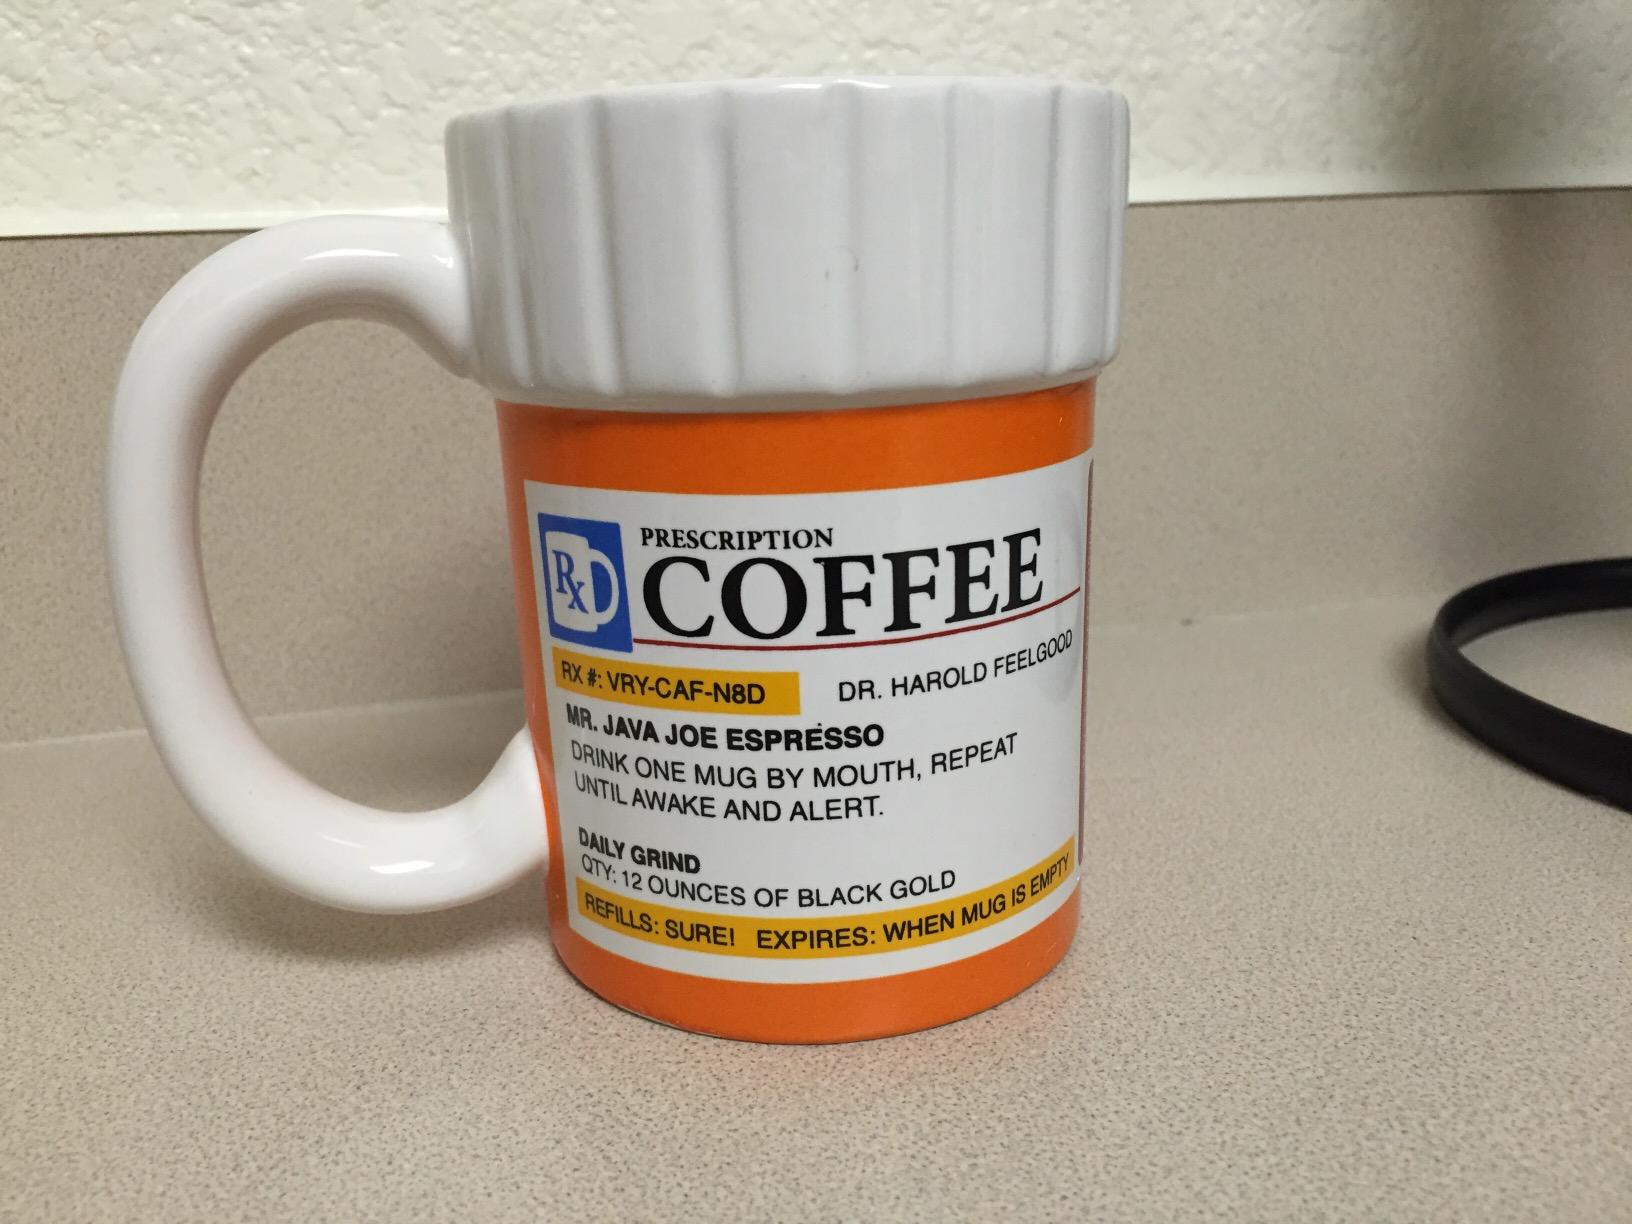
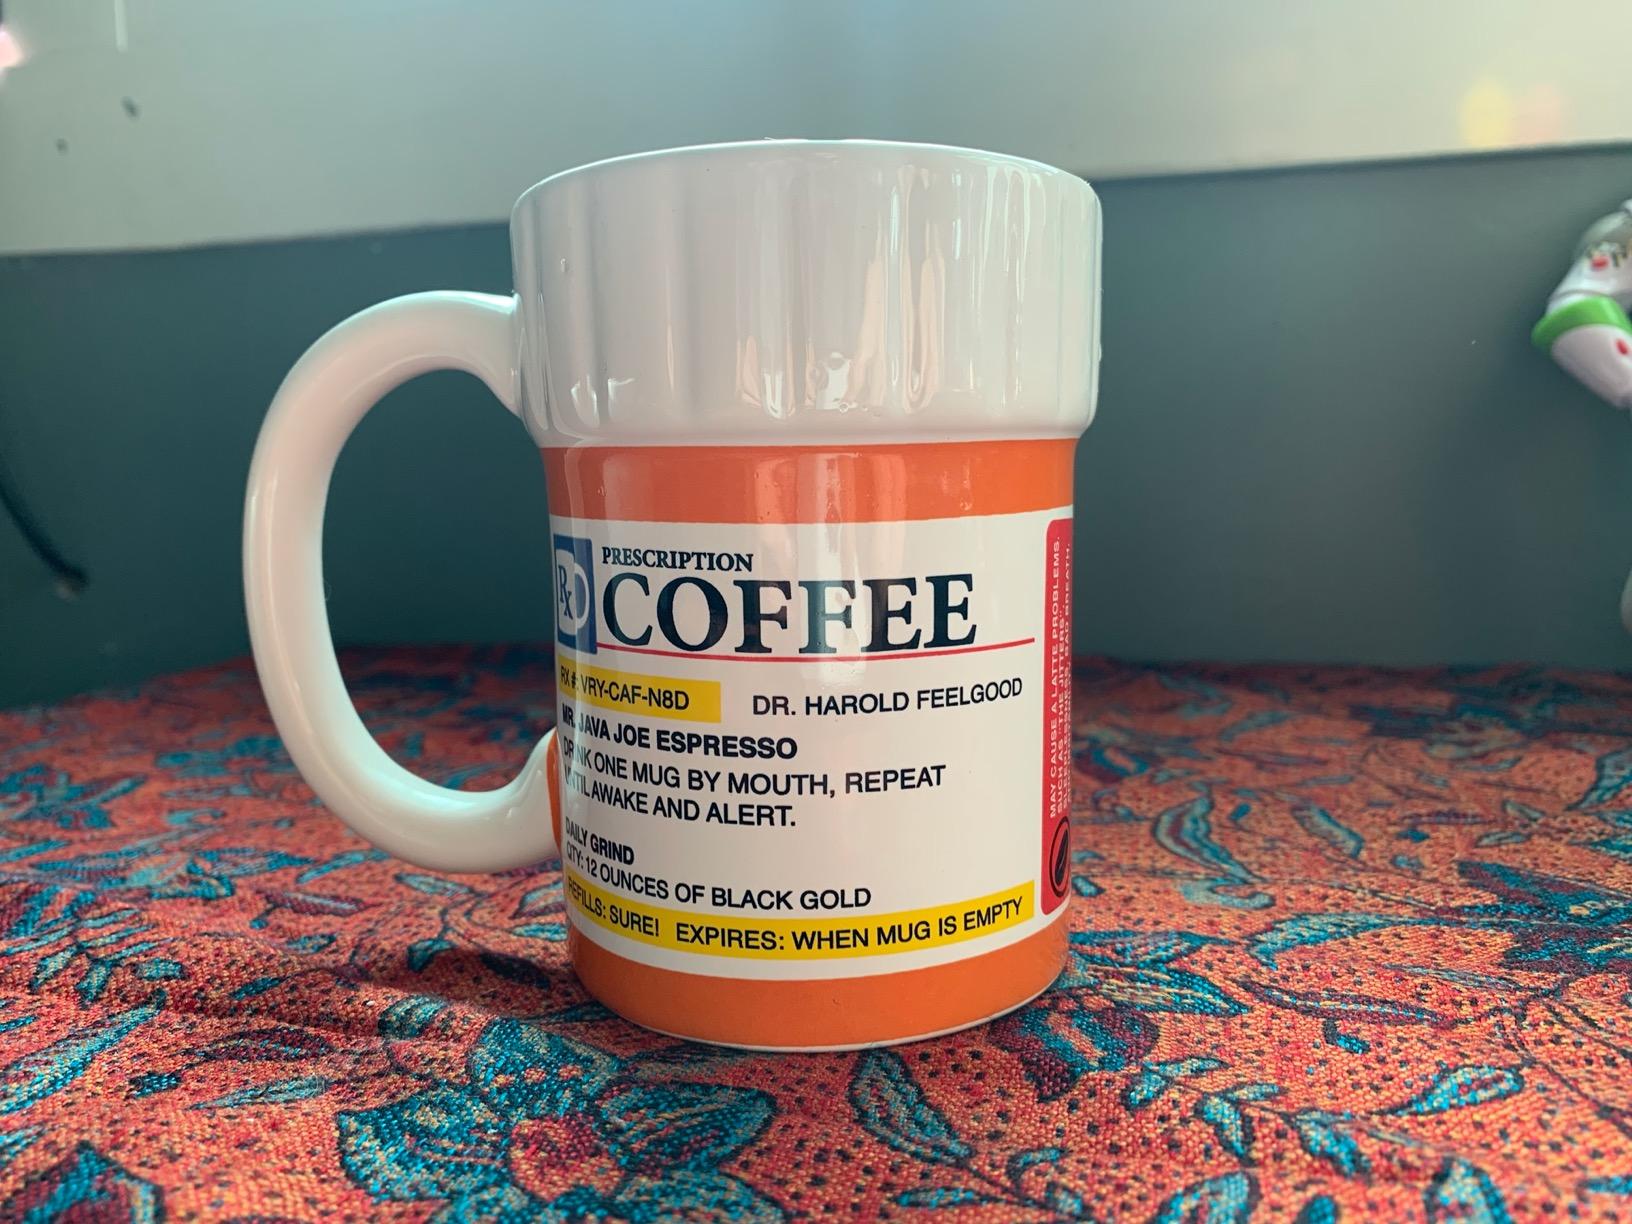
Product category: items_mug
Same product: yes